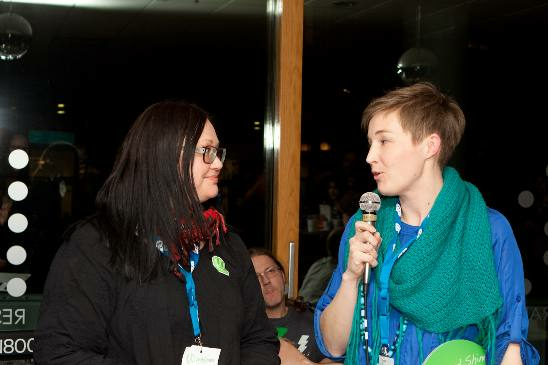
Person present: Yes